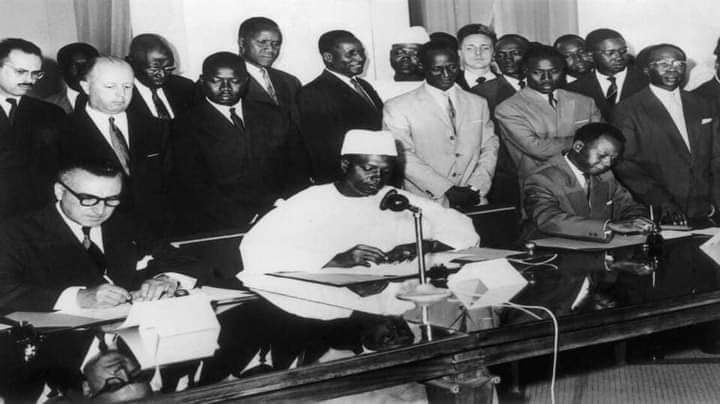
Waaw peeñ bii tamit de ay nit ñu baree ngi ci nit ñu bari mu mel ni danu toog danu taxaw di seetaan kuy def conférence maanaam di àddu di am ay baatam yu muy yu muy jëmmal gis naa ci Senghor ma nga nale ca bopp ba sol ay ay verram am na nasaraan tamit ay nasaraan daal ak ay nit ñu ñuul ñoom ñoo taxaw ci ginnaaw kii toog tamit ci sama côté càmmooñ ci peeñ bi moom tamit ci nasaraan yi la bokk.